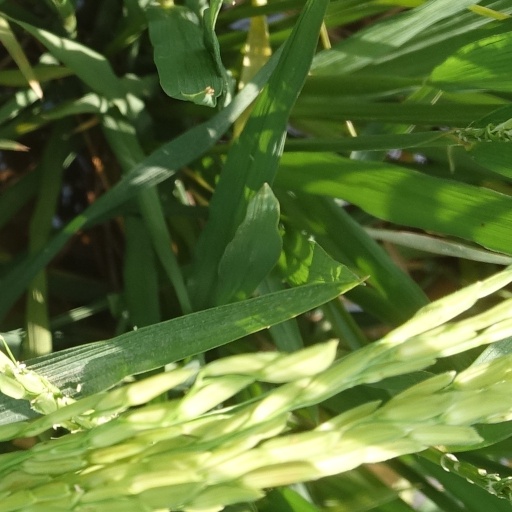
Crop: rice